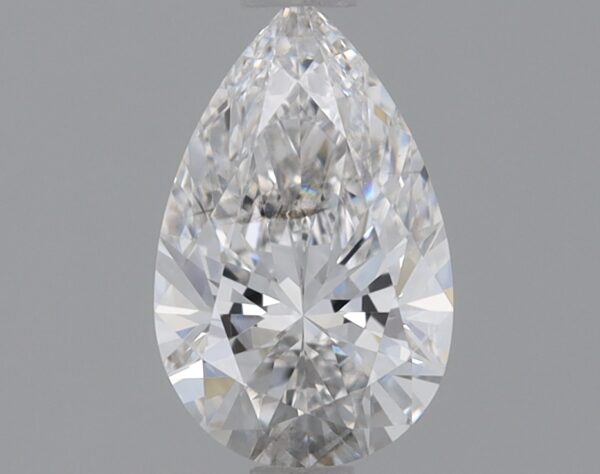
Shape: pear
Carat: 0.7
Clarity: SI1
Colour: E
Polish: EX
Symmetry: EX
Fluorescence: NONE
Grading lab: IGI
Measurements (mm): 8.03 x 5.04 x 3.09